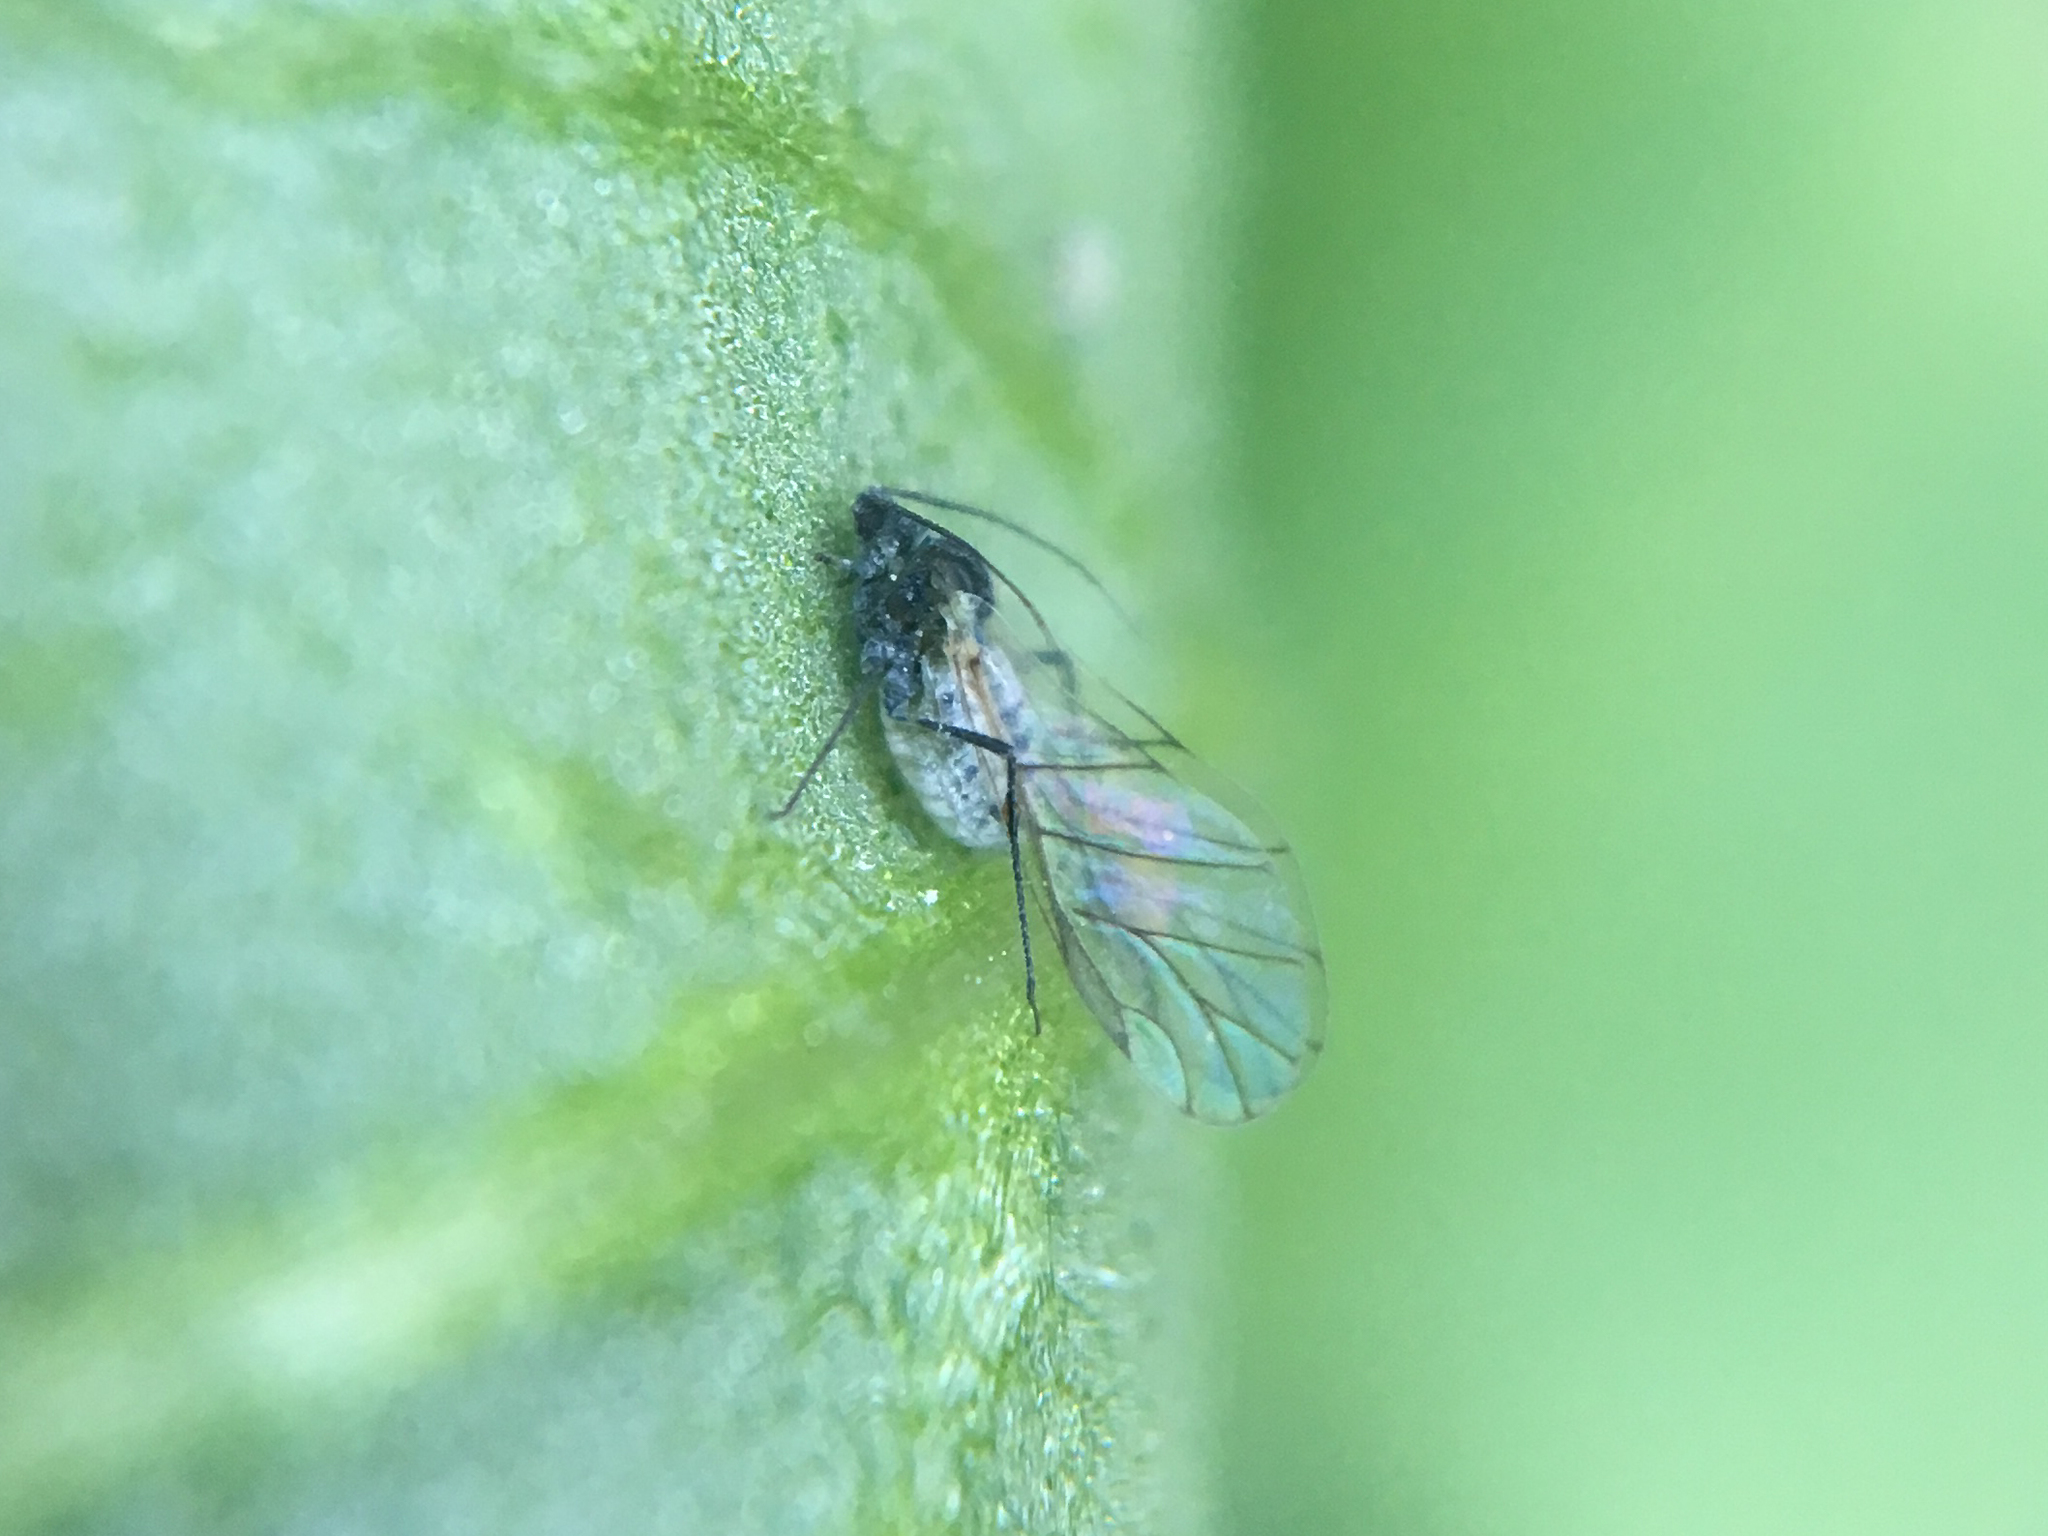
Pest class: cabbage_aphid